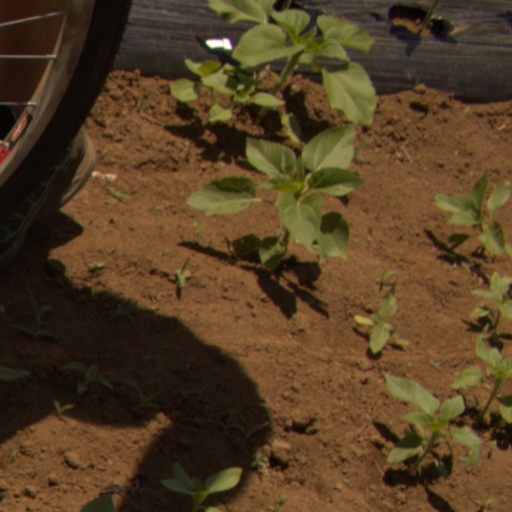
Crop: Jerusalem artichoke